Beitin

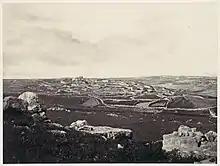
The ruins of Bethel in the mid-19th century

Beitin was absent from Ottoman censuses of the 16th century. When visited by Robinson in 1838 and Schwartz before 1845, it still lay in ruins. However, by Guérin's visit in 1863, it had become inhabited, with its residents originating from the nearby Burqa.